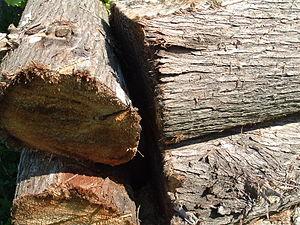
Écorce et tronc de Thuya occidentalis
L’annedda est un arbre d'Amérique du Nord dont les feuilles furent utilisées pour préparer une décoction qui sauva l’explorateur Jacques Cartier et son équipage d’une épidémie de scorbut durant l'hiver 1535-1536. On ignore cependant aujourd'hui l'identité précise de l'espèce et l'opinion la plus généralement admise est qu'il s'agit du cèdre blanc d’Amérique, bien que certains éléments descriptifs précis ne coïncident pas.
Le Thuya occidental est une espèce de conifère du genre Thuja de la famille des Cupressacées, originaire du Nord-Est de l'Amérique du Nord. Il est appelé aussi « cèdre blanc » ou « cèdre » dans les régions francophones d'Amérique du Nord, où ses populations sont appelées « cédrières ».